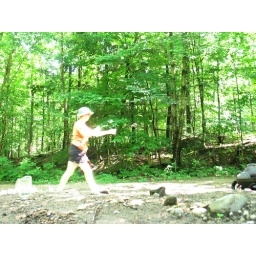
Here I am (over-exposed) in the process of going to meet a runner with a cup of water... no sign of the runner though.